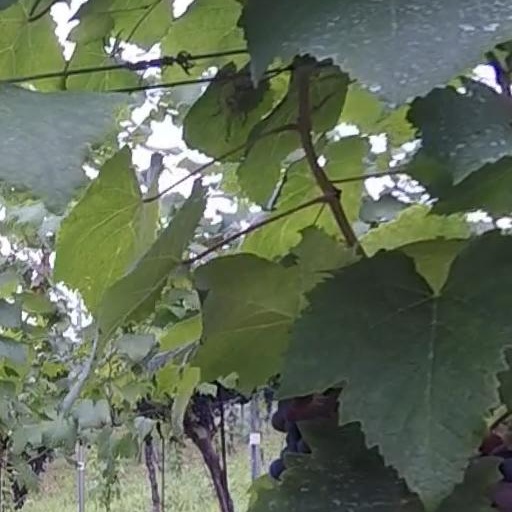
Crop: grape